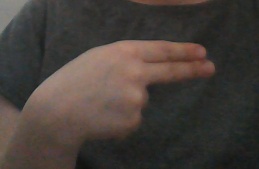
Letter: ain